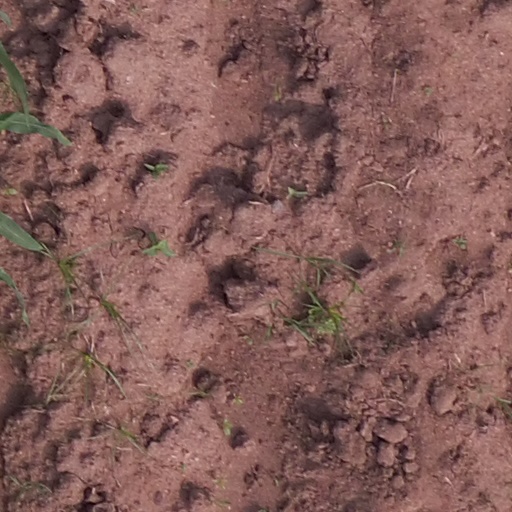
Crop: maize; corn